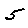
Label: 5